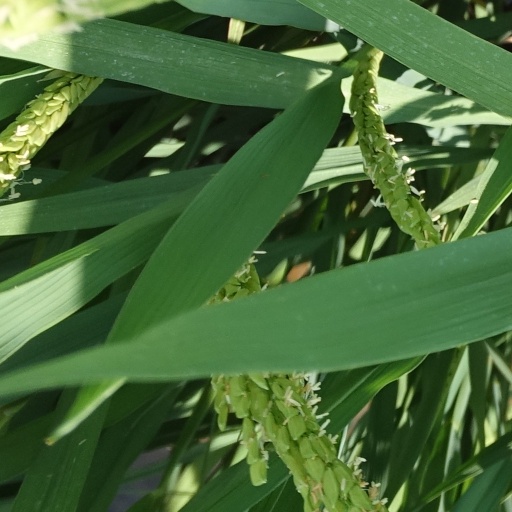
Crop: rice